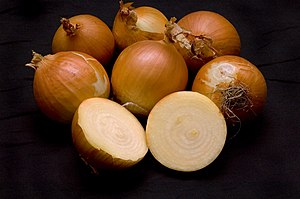
Løg / Billeder
Løg er en af de ældste grøntsager kendt af mennesket og findes i flere forskellige varianter, der alle stammer fra plantearten kepaløg. Løg blev ikke dyrket i oldtidens Norden, og den ældste løg, man har haft kendskab til i Norden, blev fundet på Bornholm og dateret til omkring år 650. Det vakte derfor forbløffelse, da man på Øland fandt en brændt løg fra slutningen af 400-tallet.